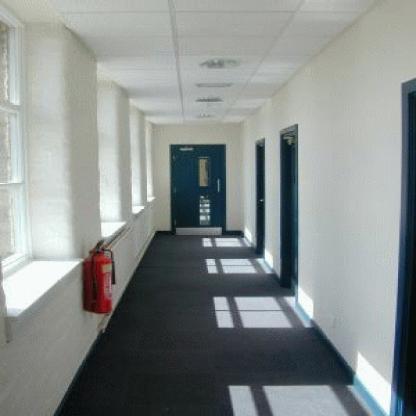
Scene: Indoor